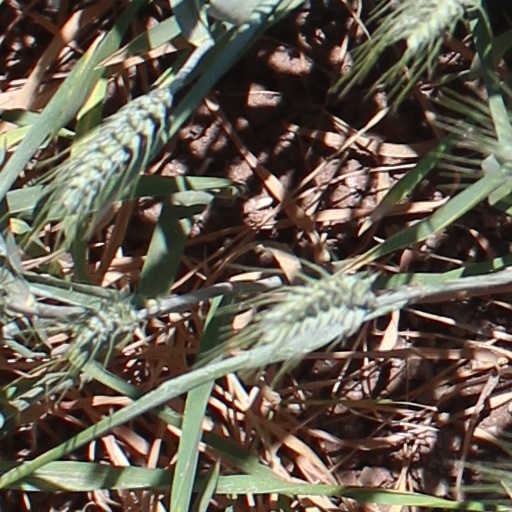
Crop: wheat